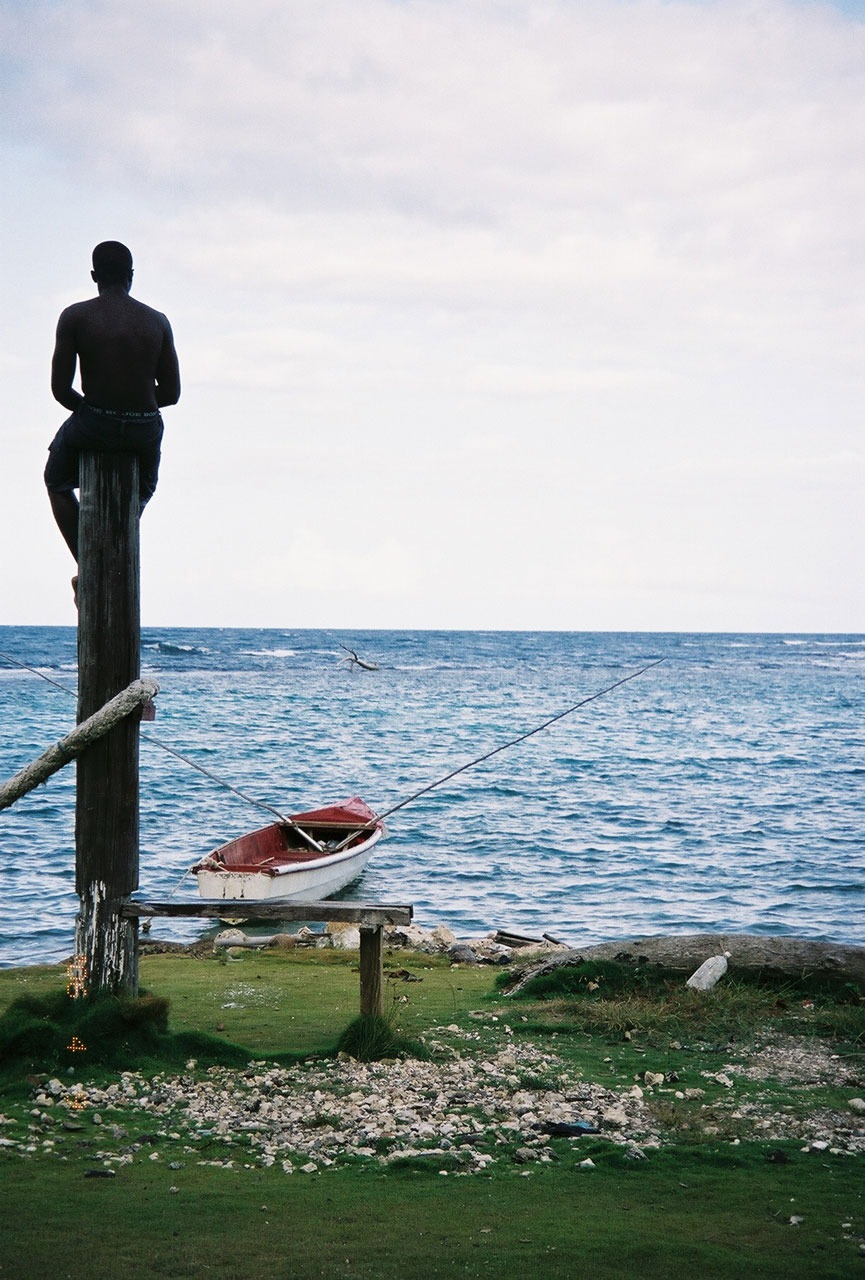
sea, shore, water, body of water, ocean, coast, horizon, vacation, beach, bay, vehicle, boating, lake, tower, wave